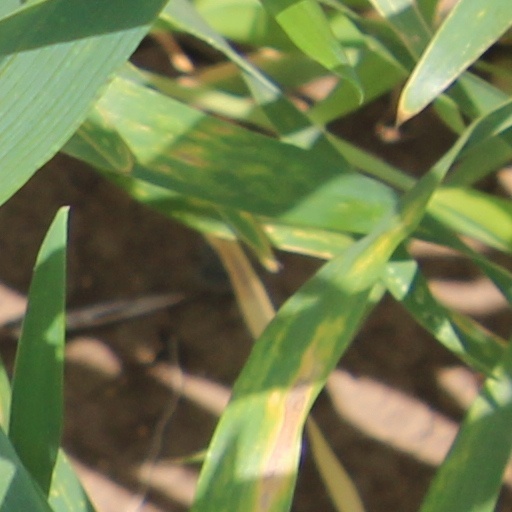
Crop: wheat